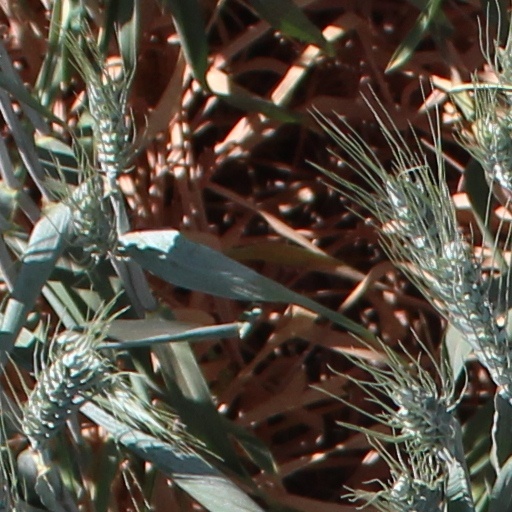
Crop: wheat